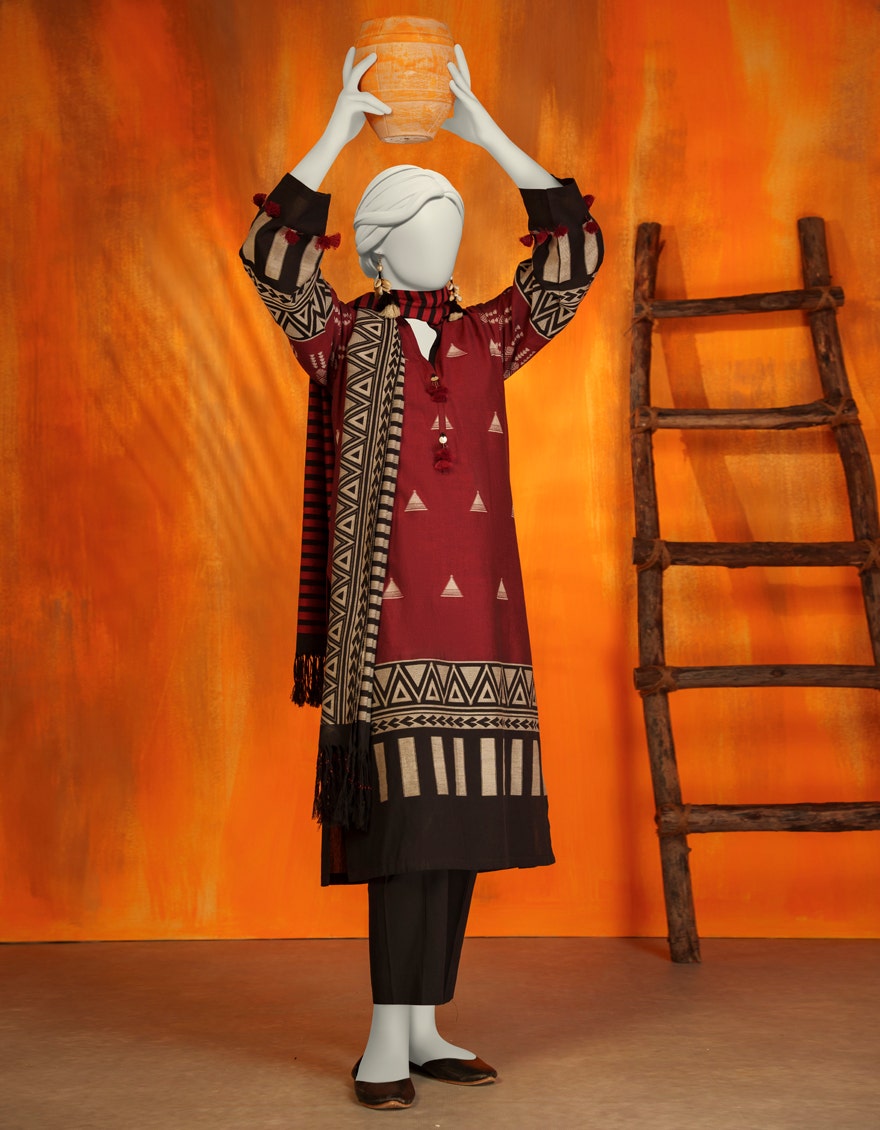
burgundy multi karigar 3 piece